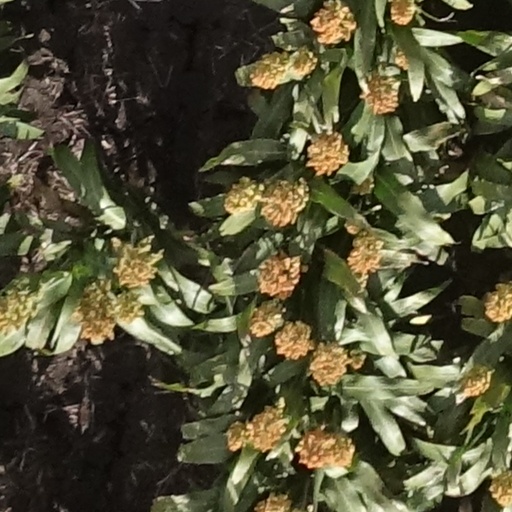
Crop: sorghum